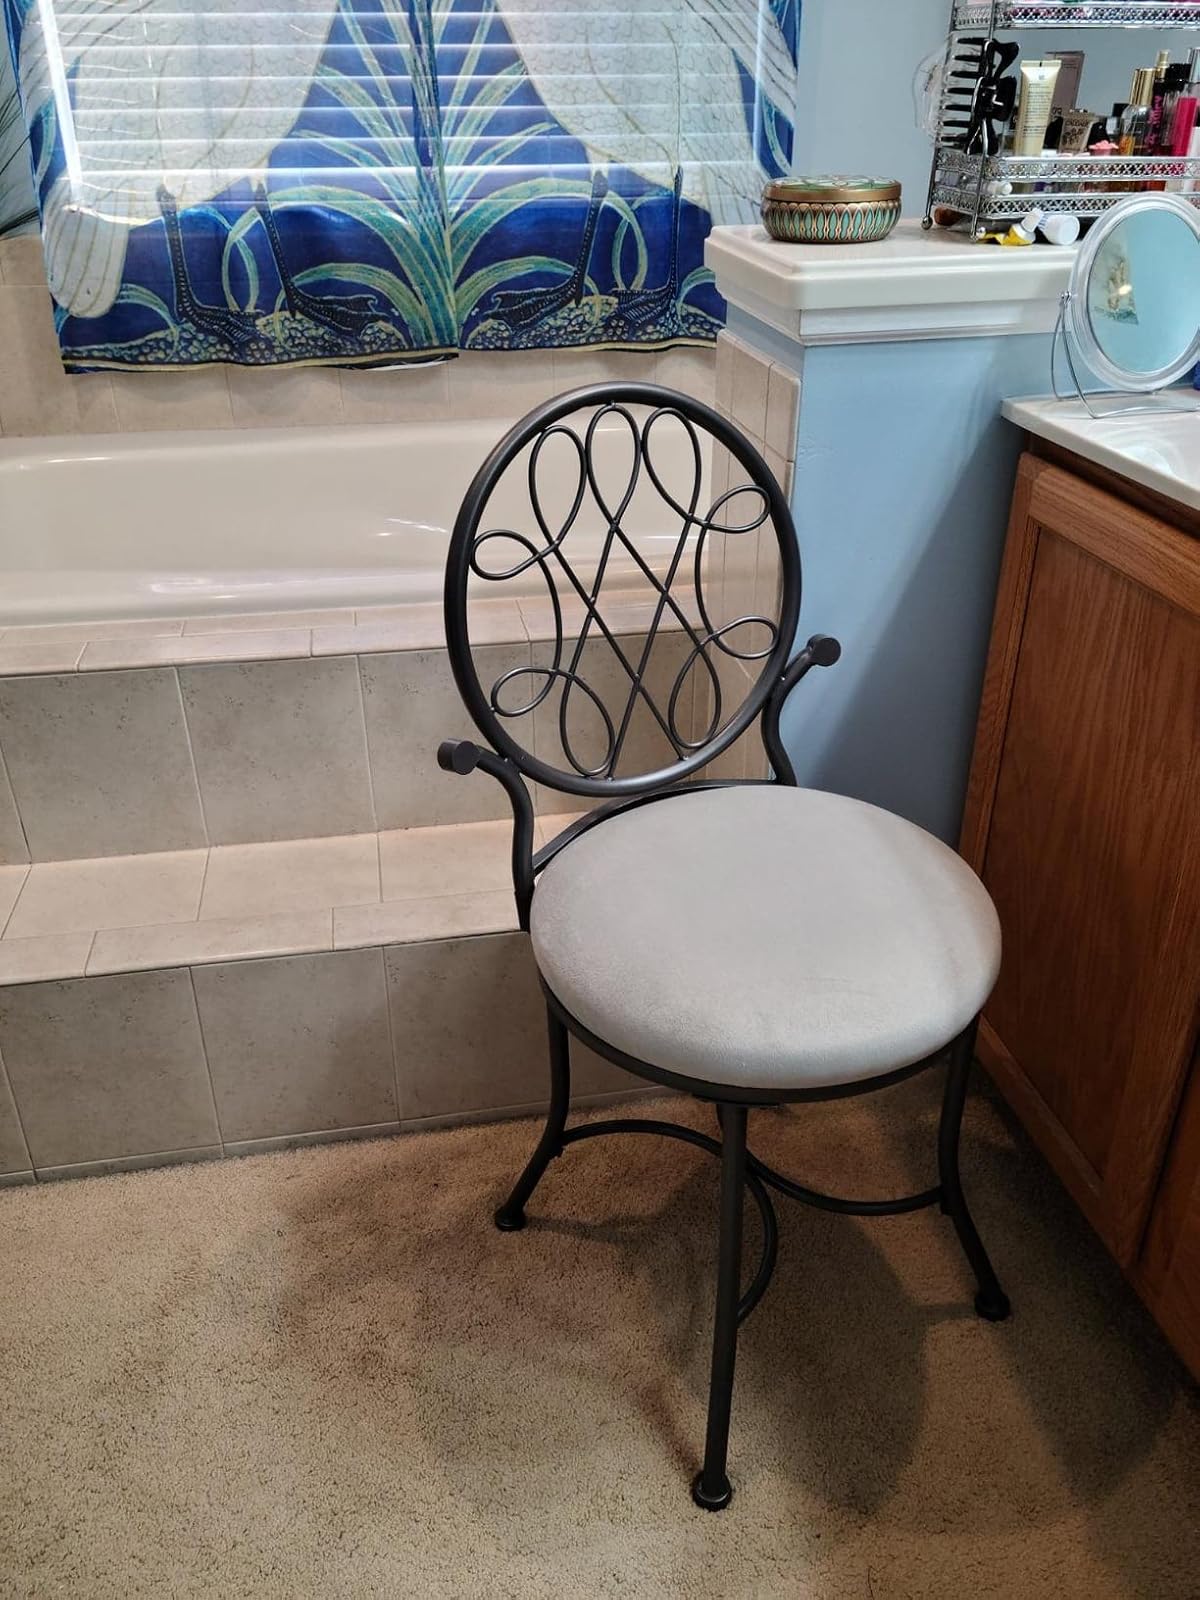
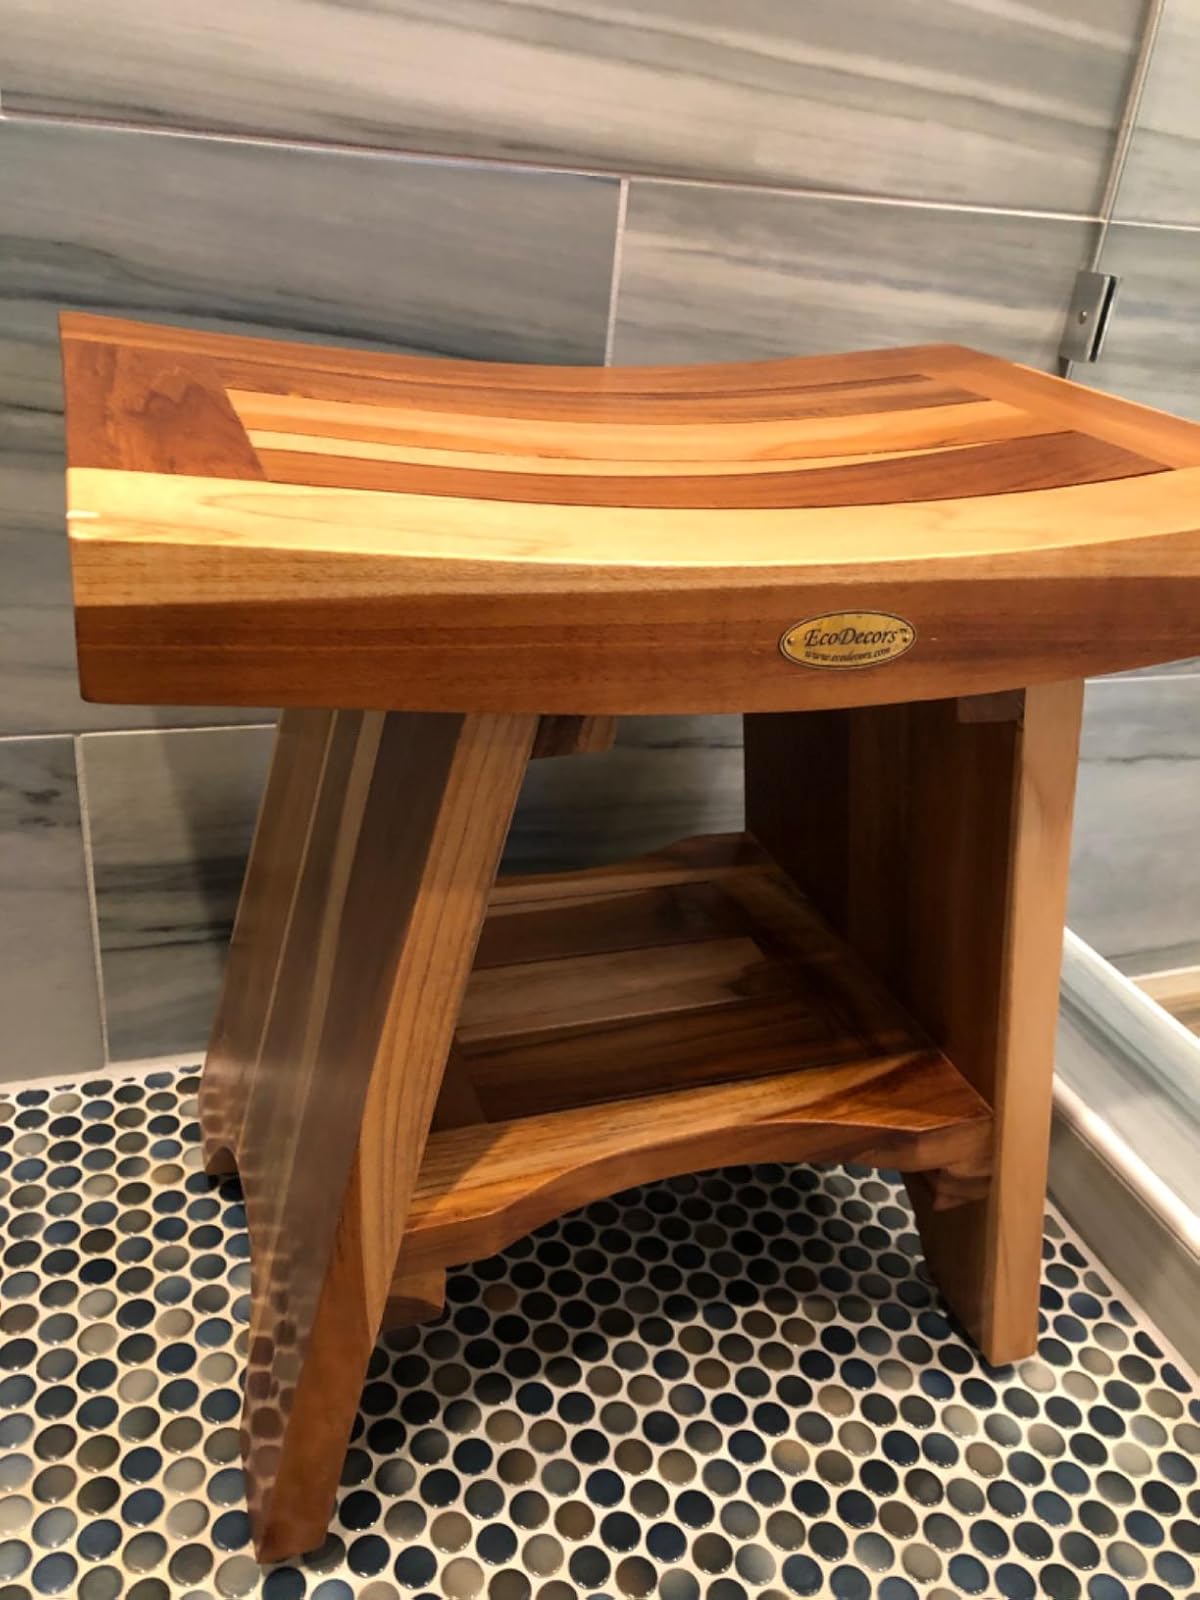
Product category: stool
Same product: no